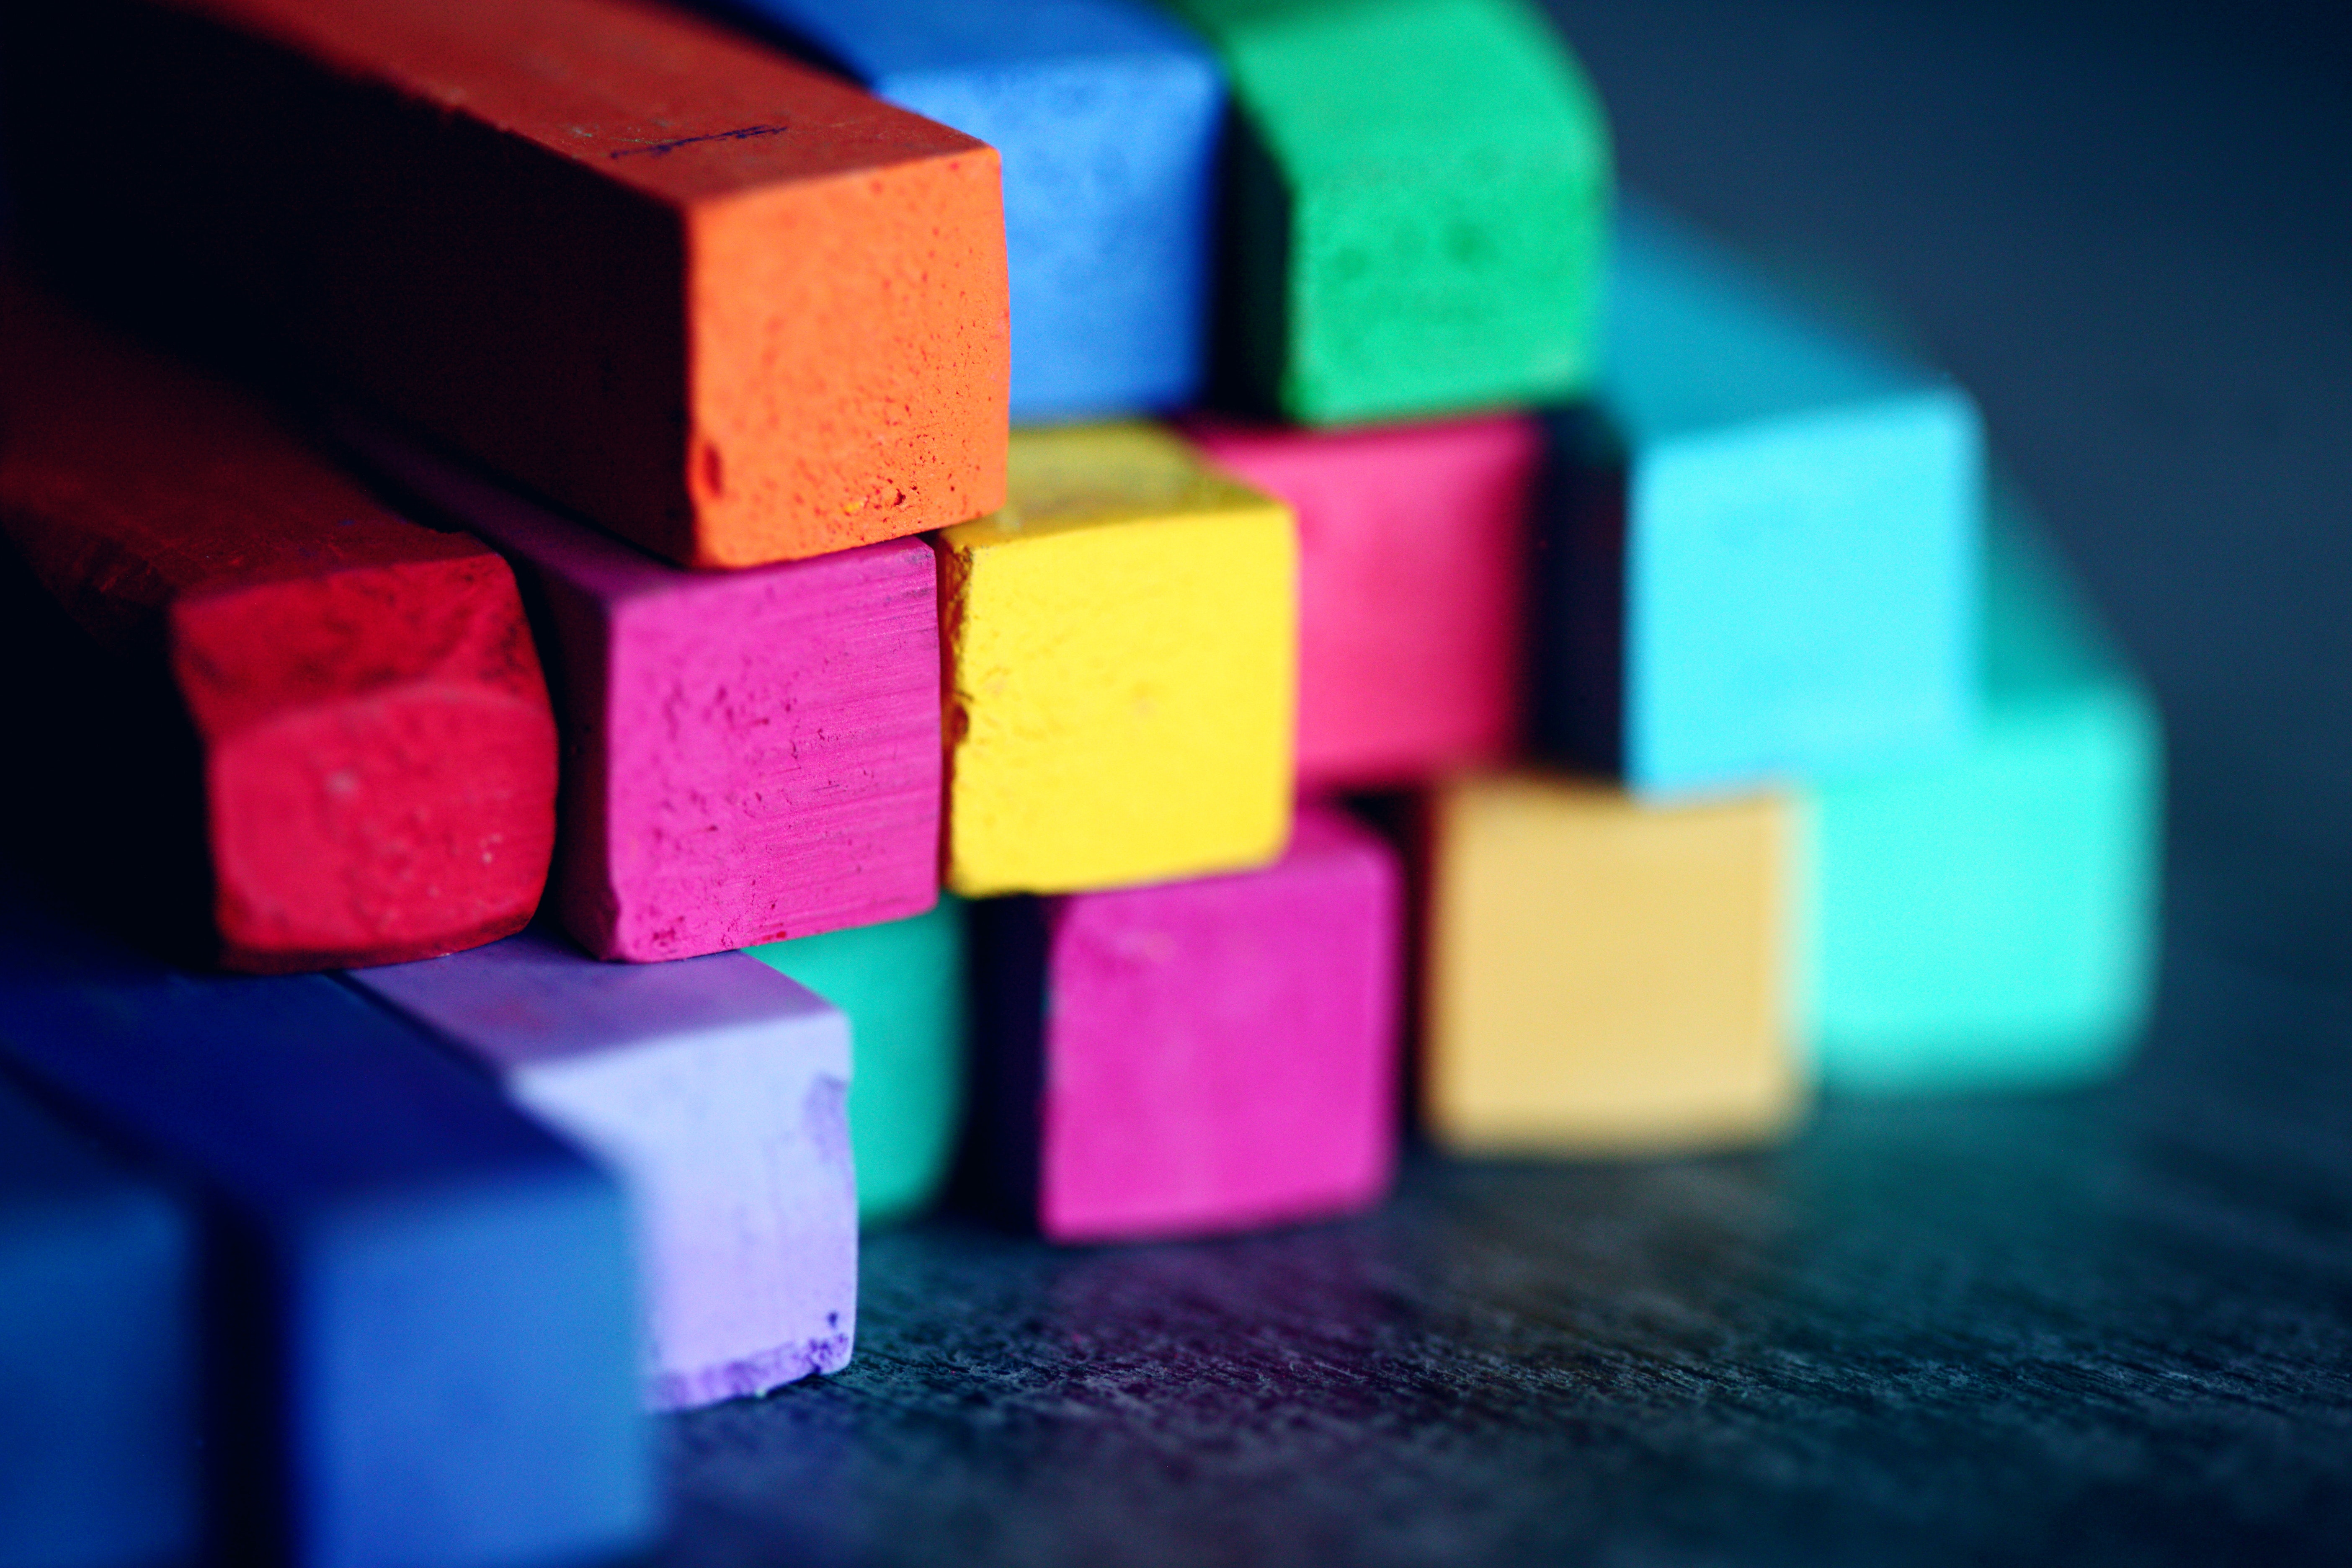
blue, product, purple, macro photography, plastic, material, computer wallpaper